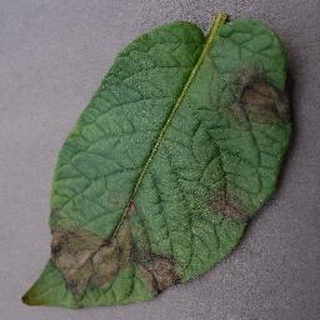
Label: potato_late_blight